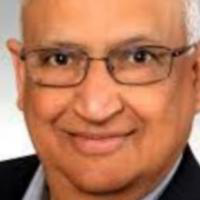
Age group: age 56-65